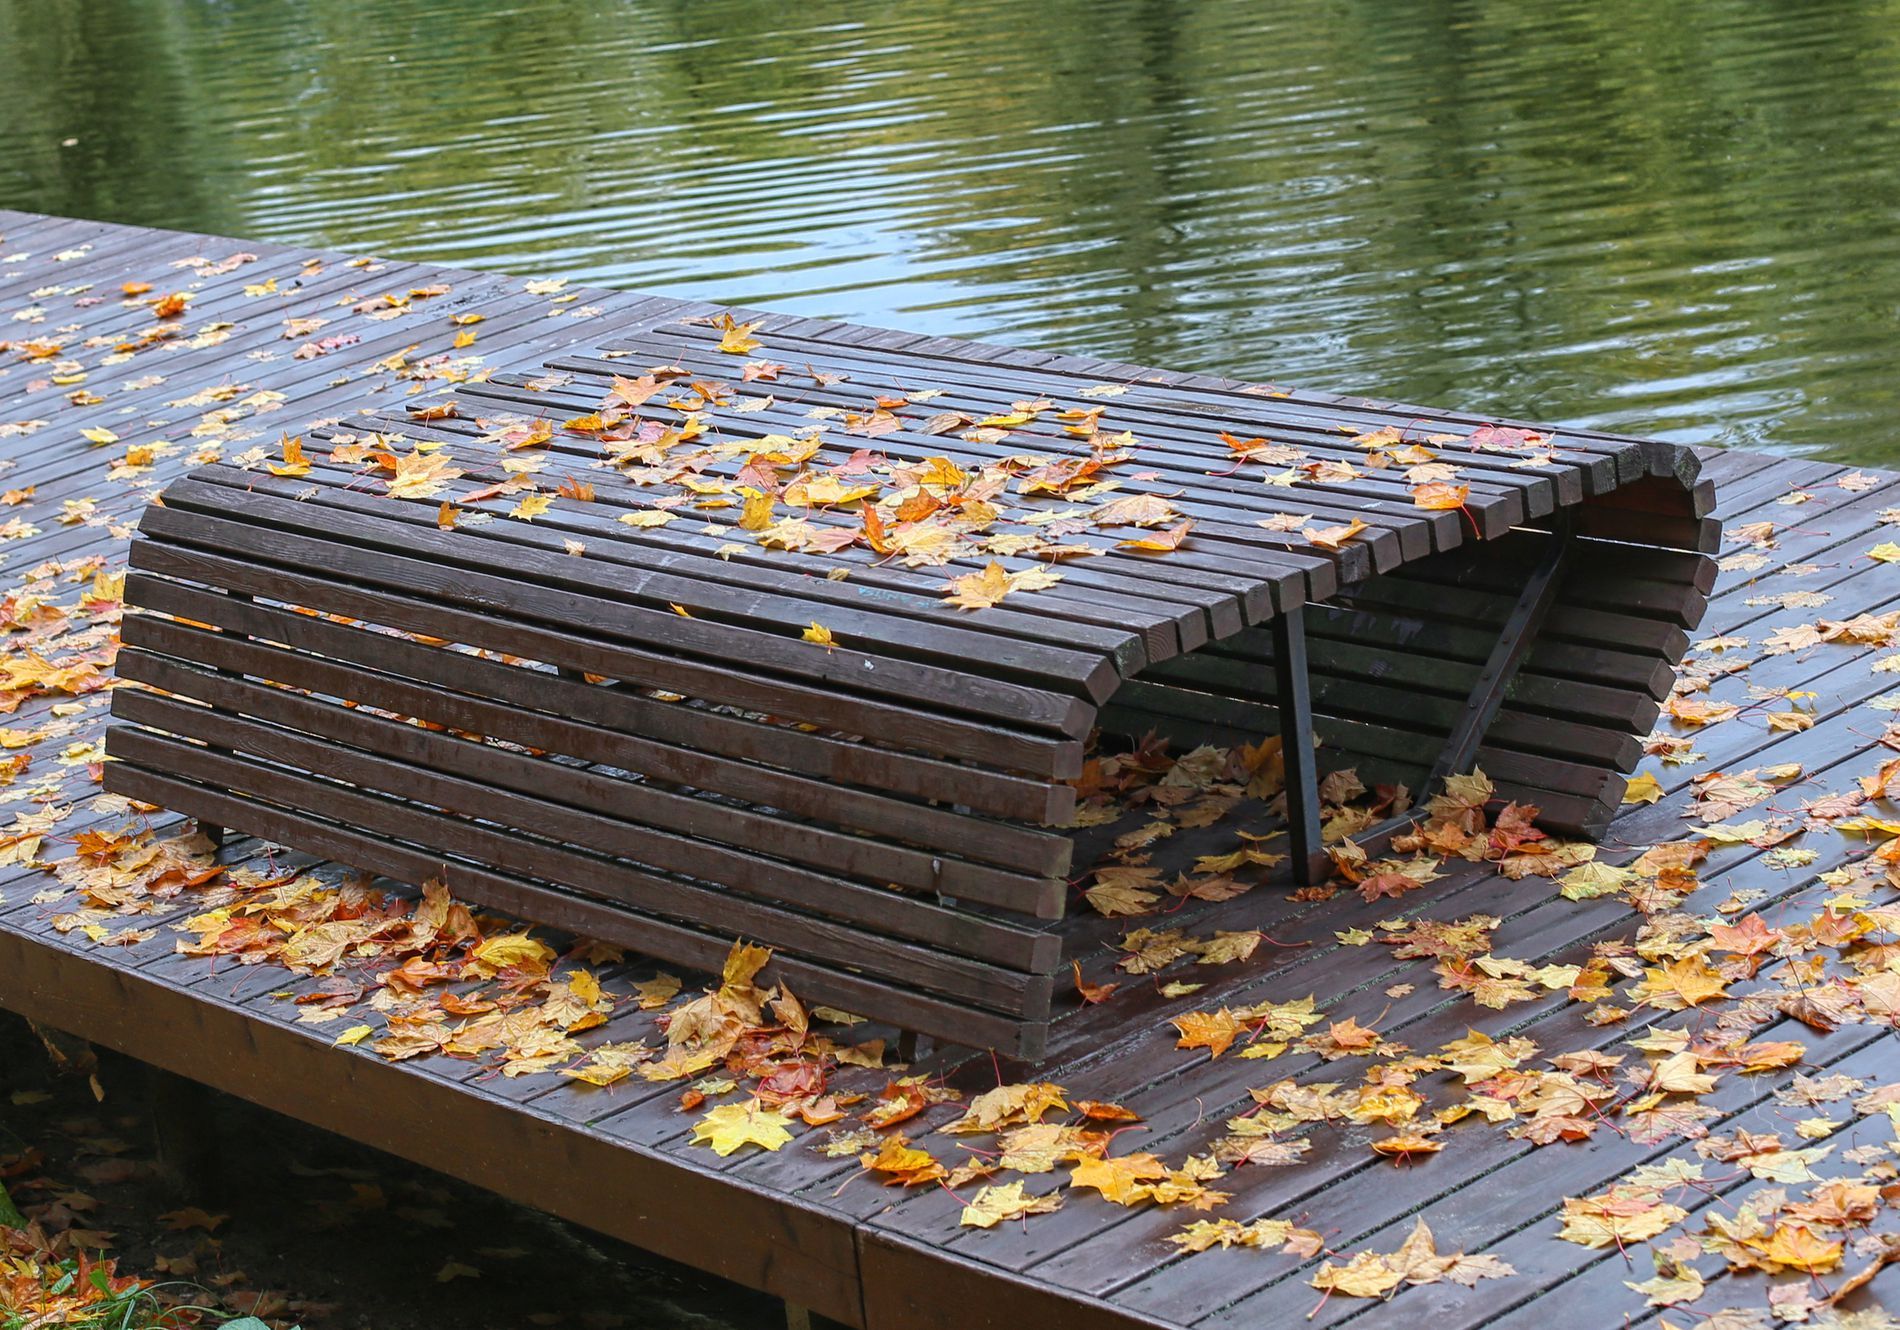
Leaves on Wooden Deck
This image features a wooden bench on a wooden deck next to water. Both are covered with autumn leaves.
This is a medium shot of a wooden bench on a wooden deck next to water, capturing their fine details. Both the bench and the deck are covered with fallen autumn leaves. The image contains various shades of natural and earthy colors such as brown, yellow, orange, red, green, and dark tones. Overall, the image evokes a sense of calm, nostalgia, and isolation.
Labels: Nature, Outdoors, Scenery, Bench, Furniture, Leaf, Plant, Autumn, Water, Waterfront, Pond, Wood, Boardwalk, Bridge, Wooden Deck, Wooden Bench, Leaf-Covered Deck, Leaf-Covered Bench
Camera: Canon Canon EOS 5D Mark III
Lens: EF50mm f/1.4 USM, Canon EF 50mm f/1.4 USM
Aperture: F5
Exposure: 1/100 sec
ISO: 320
Focal length: 50.0 mm